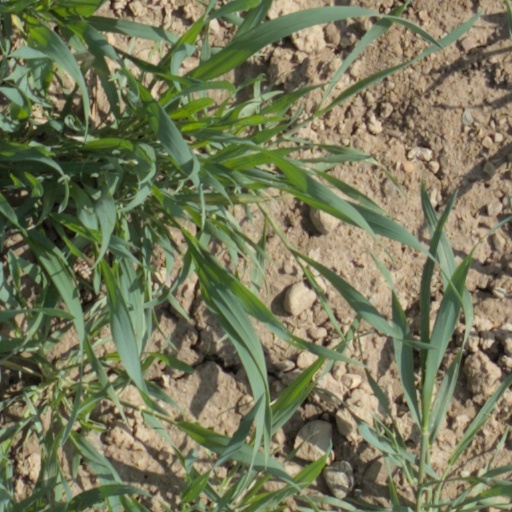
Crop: wheat